Karl-Anthony Towns

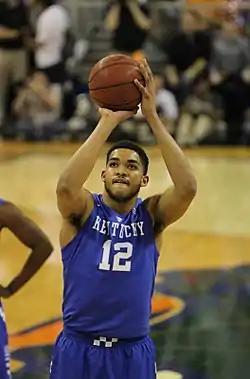

In his freshman year, Kentucky used a unique "platoon system" that limited the minutes of each player, and he subsequently averaged 10.3 points and 6.7 rebounds in 21.1 minutes per game. He studied kinesiology in his one year at Kentucky, and hopes to become a doctor after his basketball career. Though he left Kentucky for the NBA, Towns enrolled in online courses, and hopes to earn his degree. He was named a second-team All-American by the Associated Press and NABC, and a third-team All-American by Sporting News. Throughout the 2014–15 season, Towns was often ranked behind Duke center Jahlil Okafor as a draft prospect. However, due to strong play in the NCAA Tournament, and a growing consensus that Towns was a better defensive player and had an opportunity to become a better offensive player as well, Towns overtook Okafor in most draft rankings.